List of municipalities in Manitoba

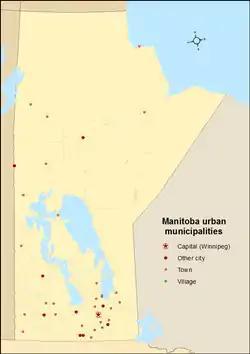
Distribution of Manitoba's 37 urban municipalities by type (2015)

Manitoba's "Municipal Act", enacted in 1996, defines an urban municipality as an incorporated "area with at least 1,000 residents and a population density of at least 400 residents per square kilometre." An urban municipality, upon formation, may be named a "city", "town", "village" or "urban municipality", although there is a minimum 7,500 population requirement that limits the naming of cities.